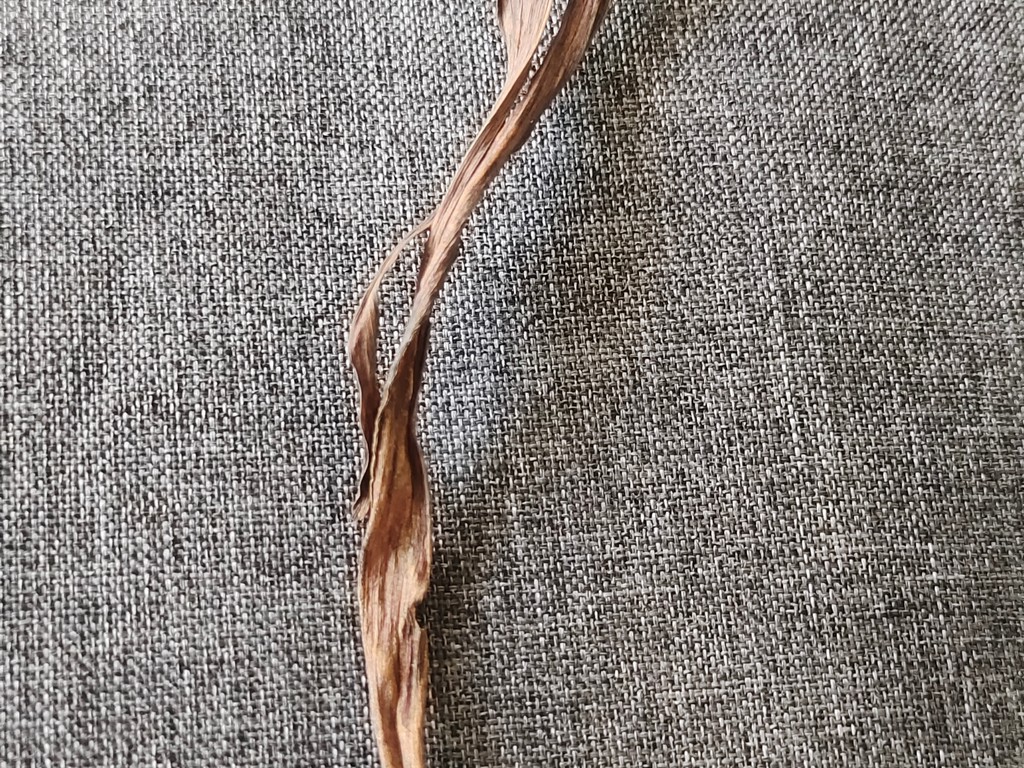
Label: Dried